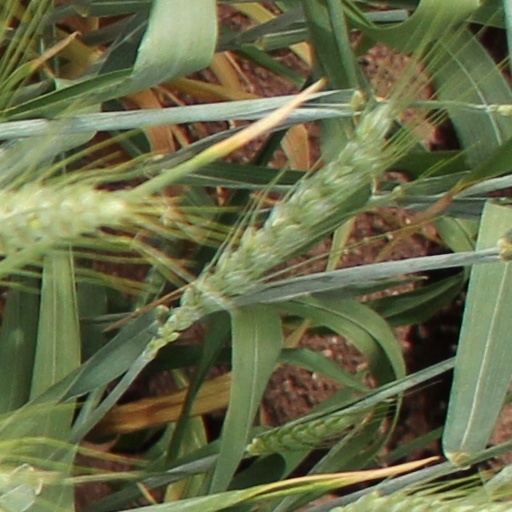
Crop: wheat